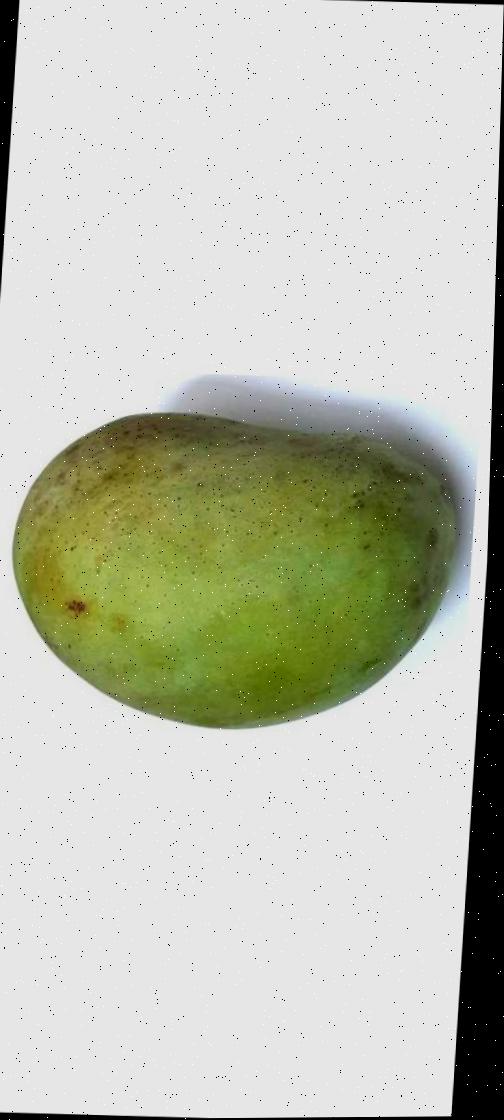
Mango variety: Fazli Shurmai